Shlomo Avineri

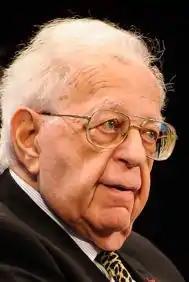
Avineri in 2014

Shlomo Avineri (Hebrew: שלמה אבינרי; born Jerzy Wiener; 20 August 1933 – 30 November 2023) was an Israeli political scientist. He was a professor of Political Science at the Hebrew University of Jerusalem and member of the Israel Academy of Sciences and Humanities. He also served as a recurring visiting professor at the Central European University in Budapest, and as a fellow at Munich-based academic think tank "Centrum für angewandte Politikforschung," offering advice to politicians. Avineri died on 30 November 2023 at the age of 90.